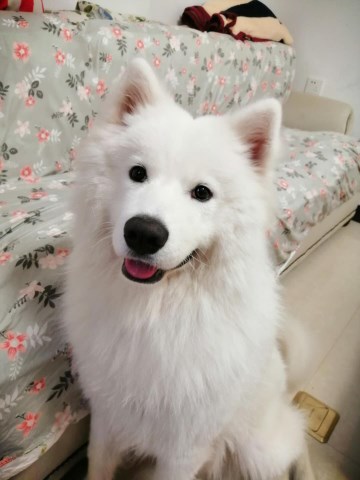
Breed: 2192-n000088-Samoyed